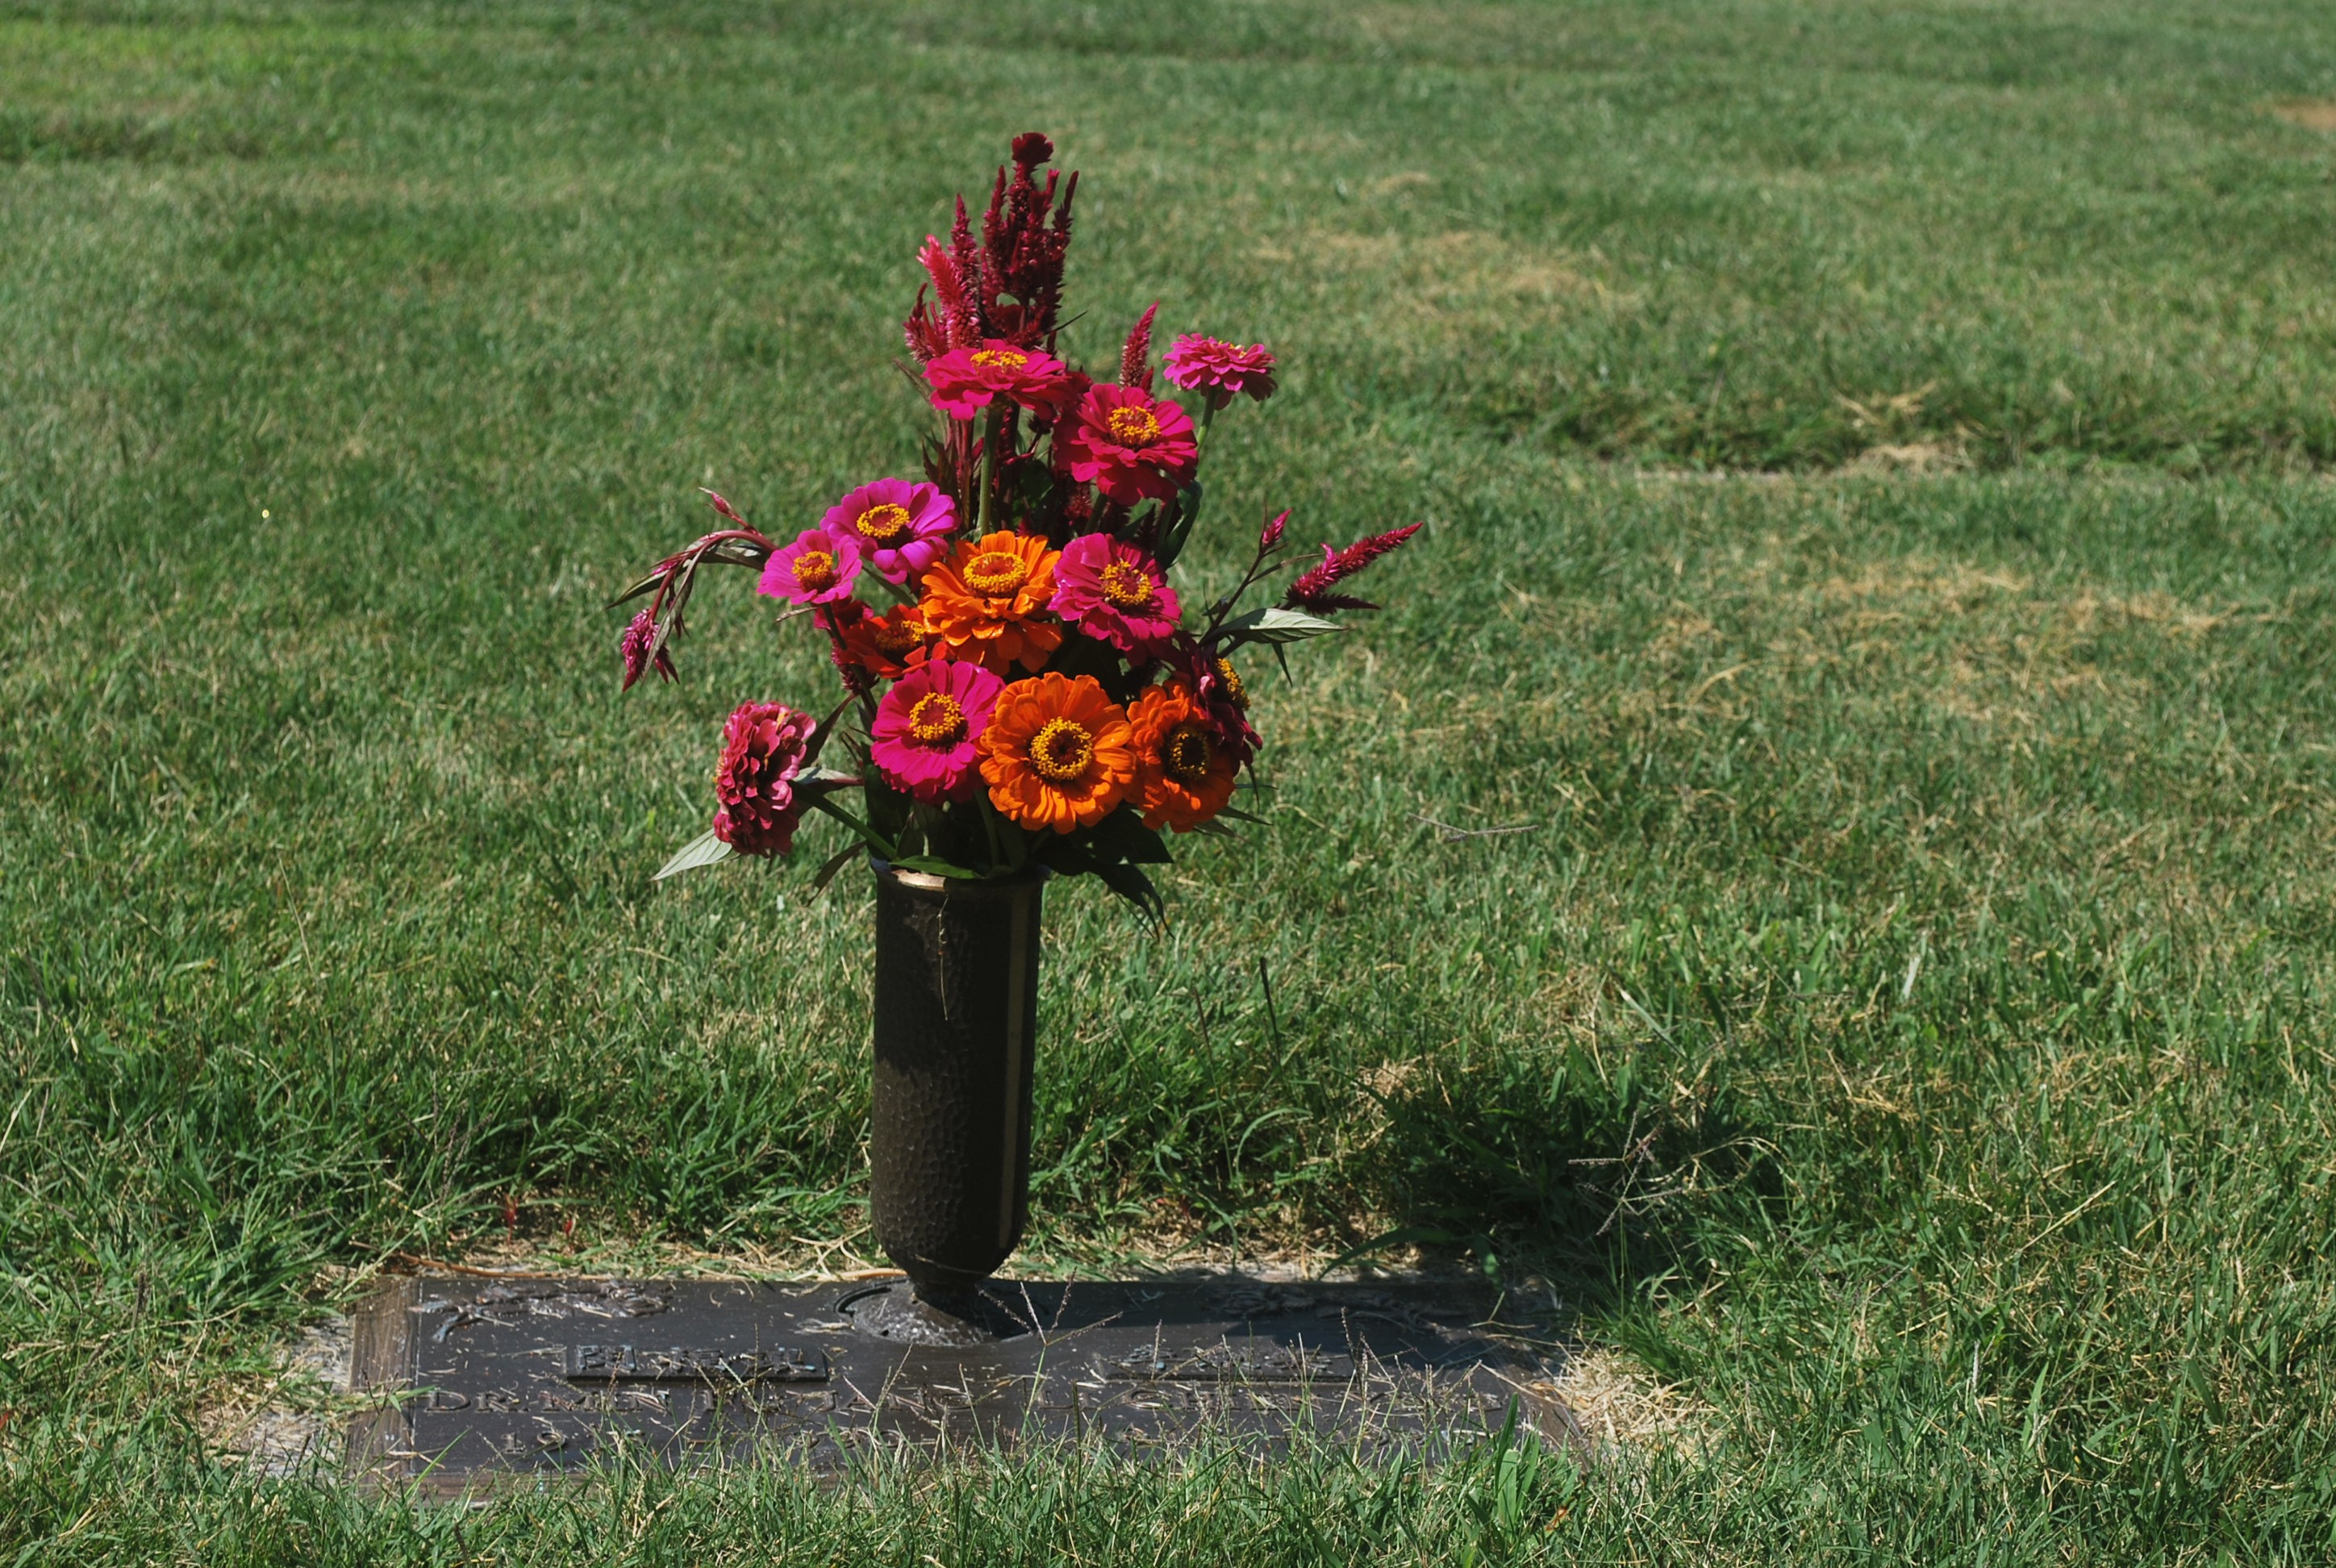
grass, plant, lawn, meadow, flower, stone, monument, religion, memory, botany, cemetery, garden, dead, tombstone, death, flora, wildflower, grave, sad, memorial, graveyard, gravestone, headstone, memories, tomb, die, sorrow, urn, remembrance, loss, floristry, respect, grief, mourning, funeral, burial, buried, deceased, coffin, ceremonial, flowering plant, mourn, grieve, land plant, morgue, mortuary